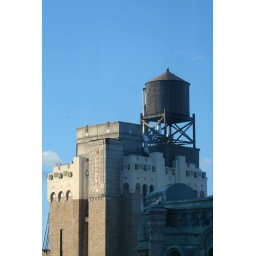
Random water tower ontop of some building in the city.